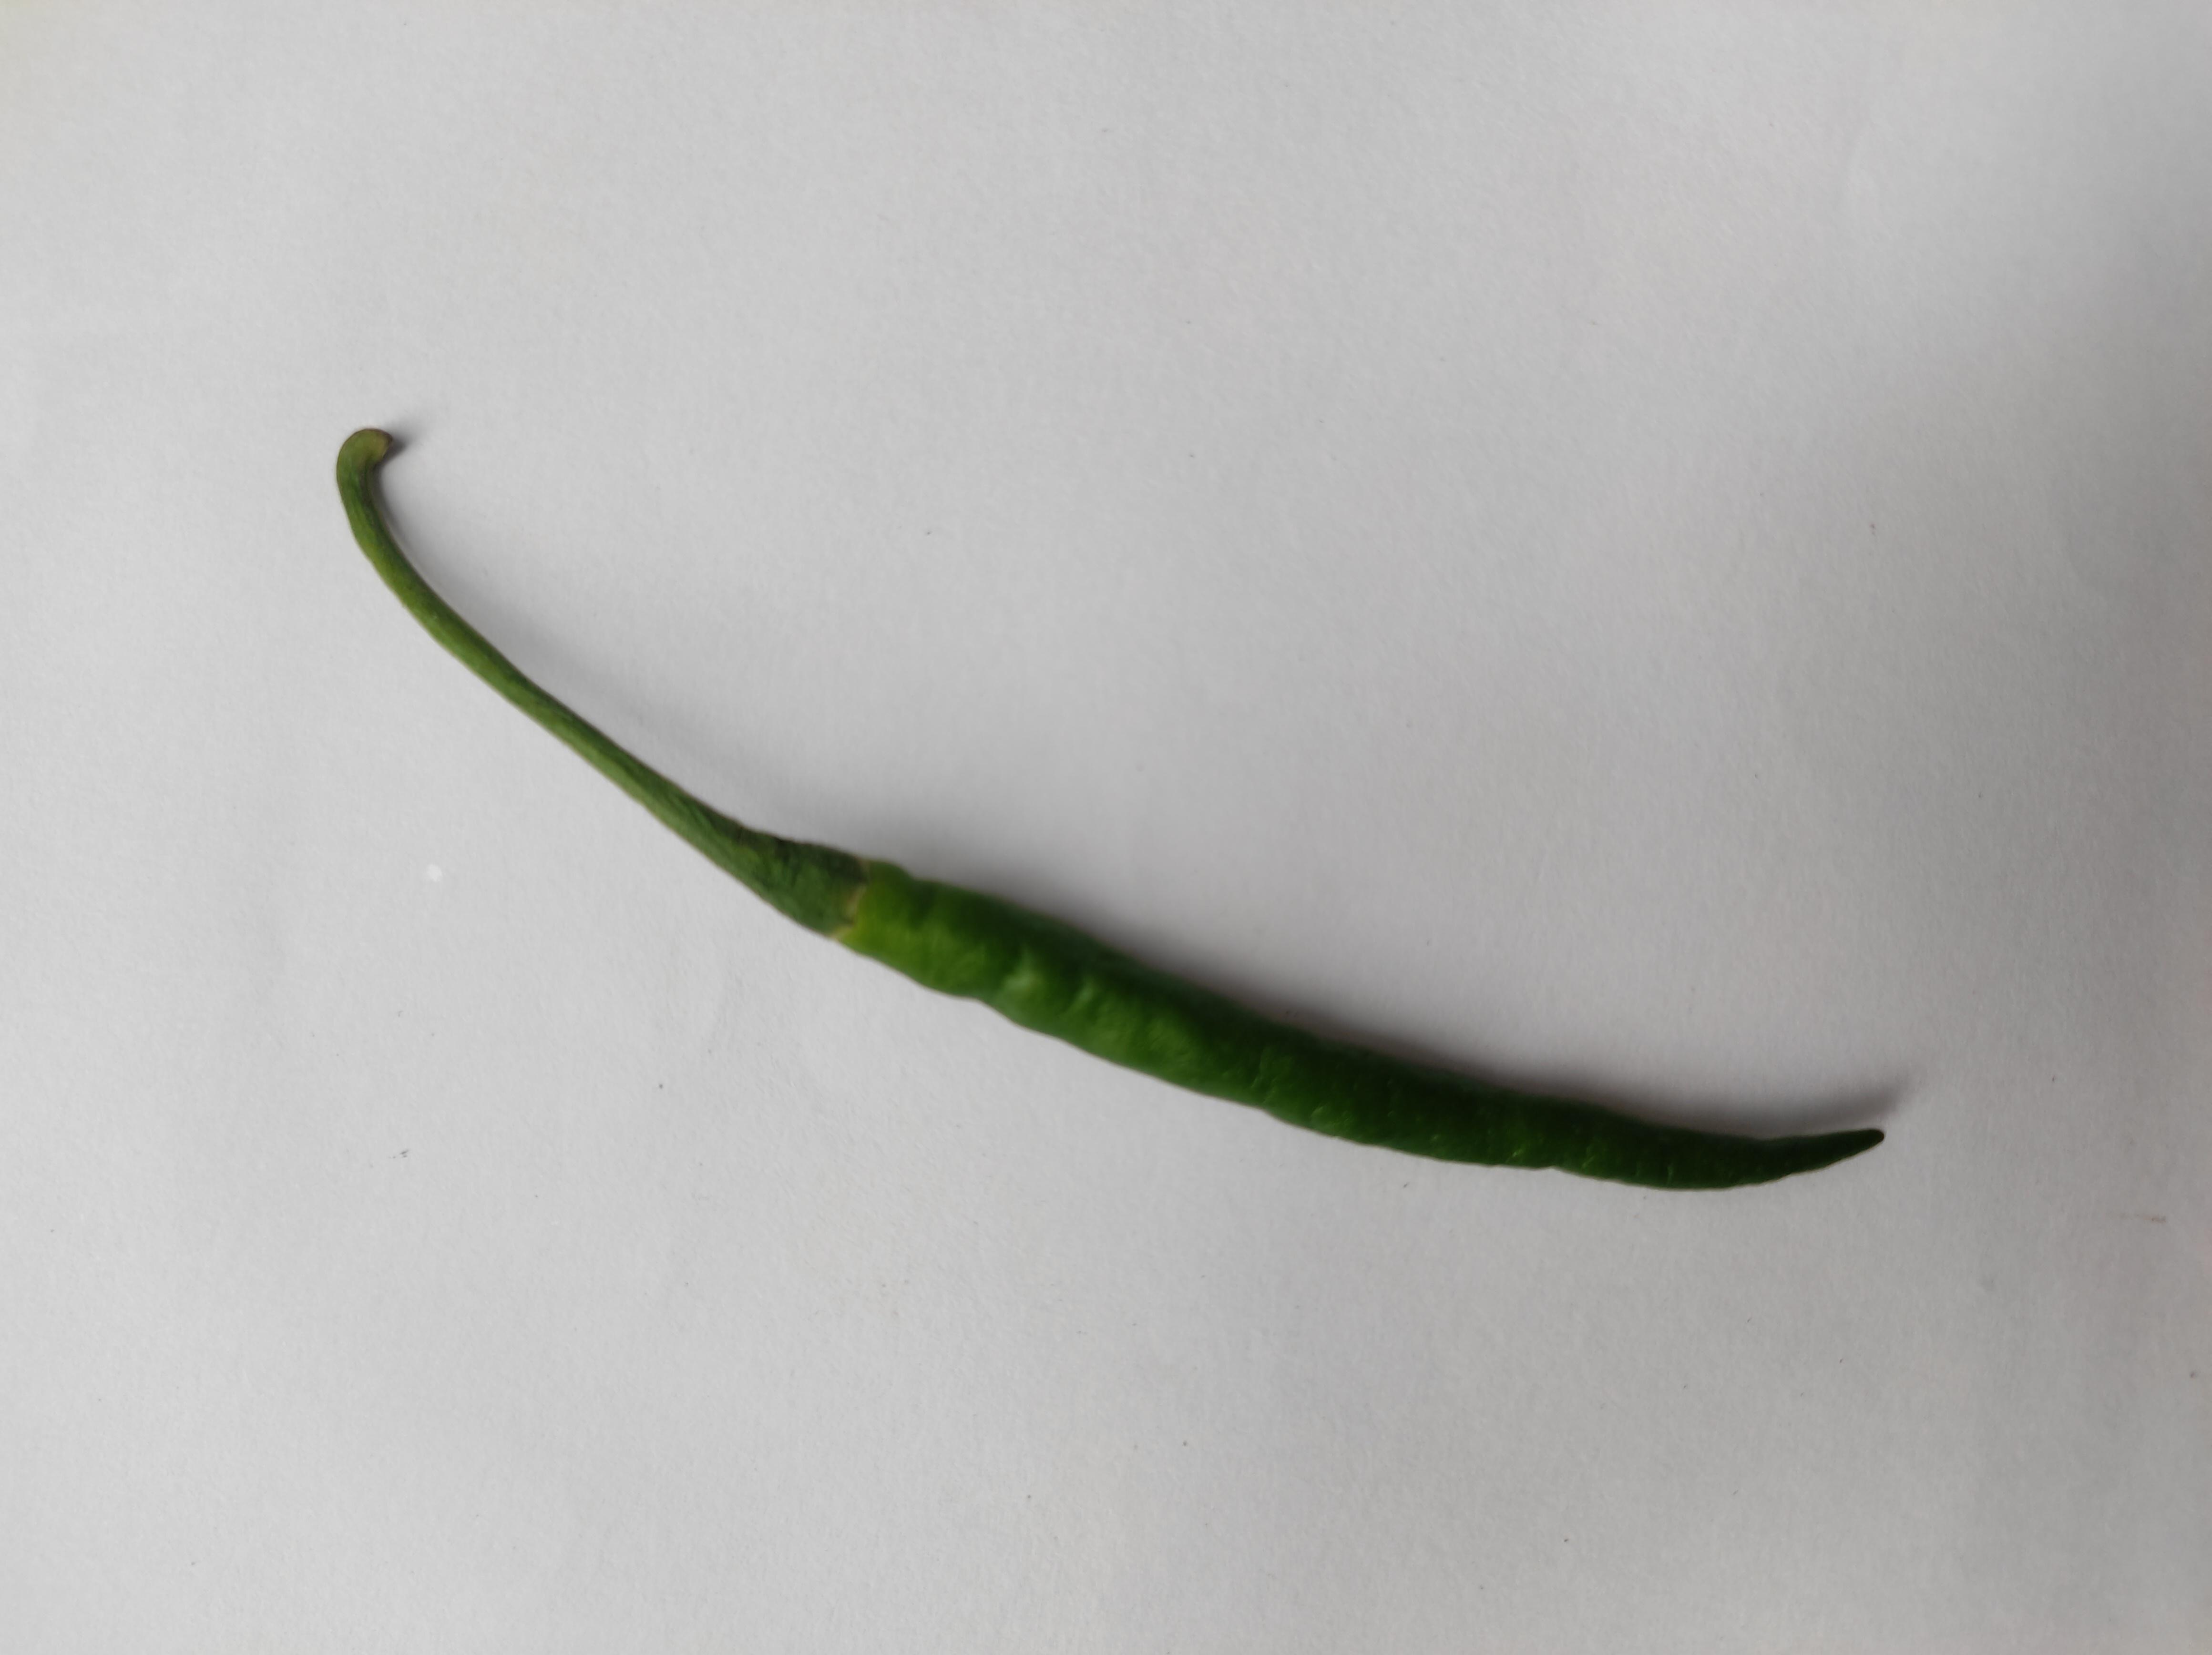
Label: Green Chili